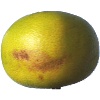
Label: Pomelo Sweetie 1